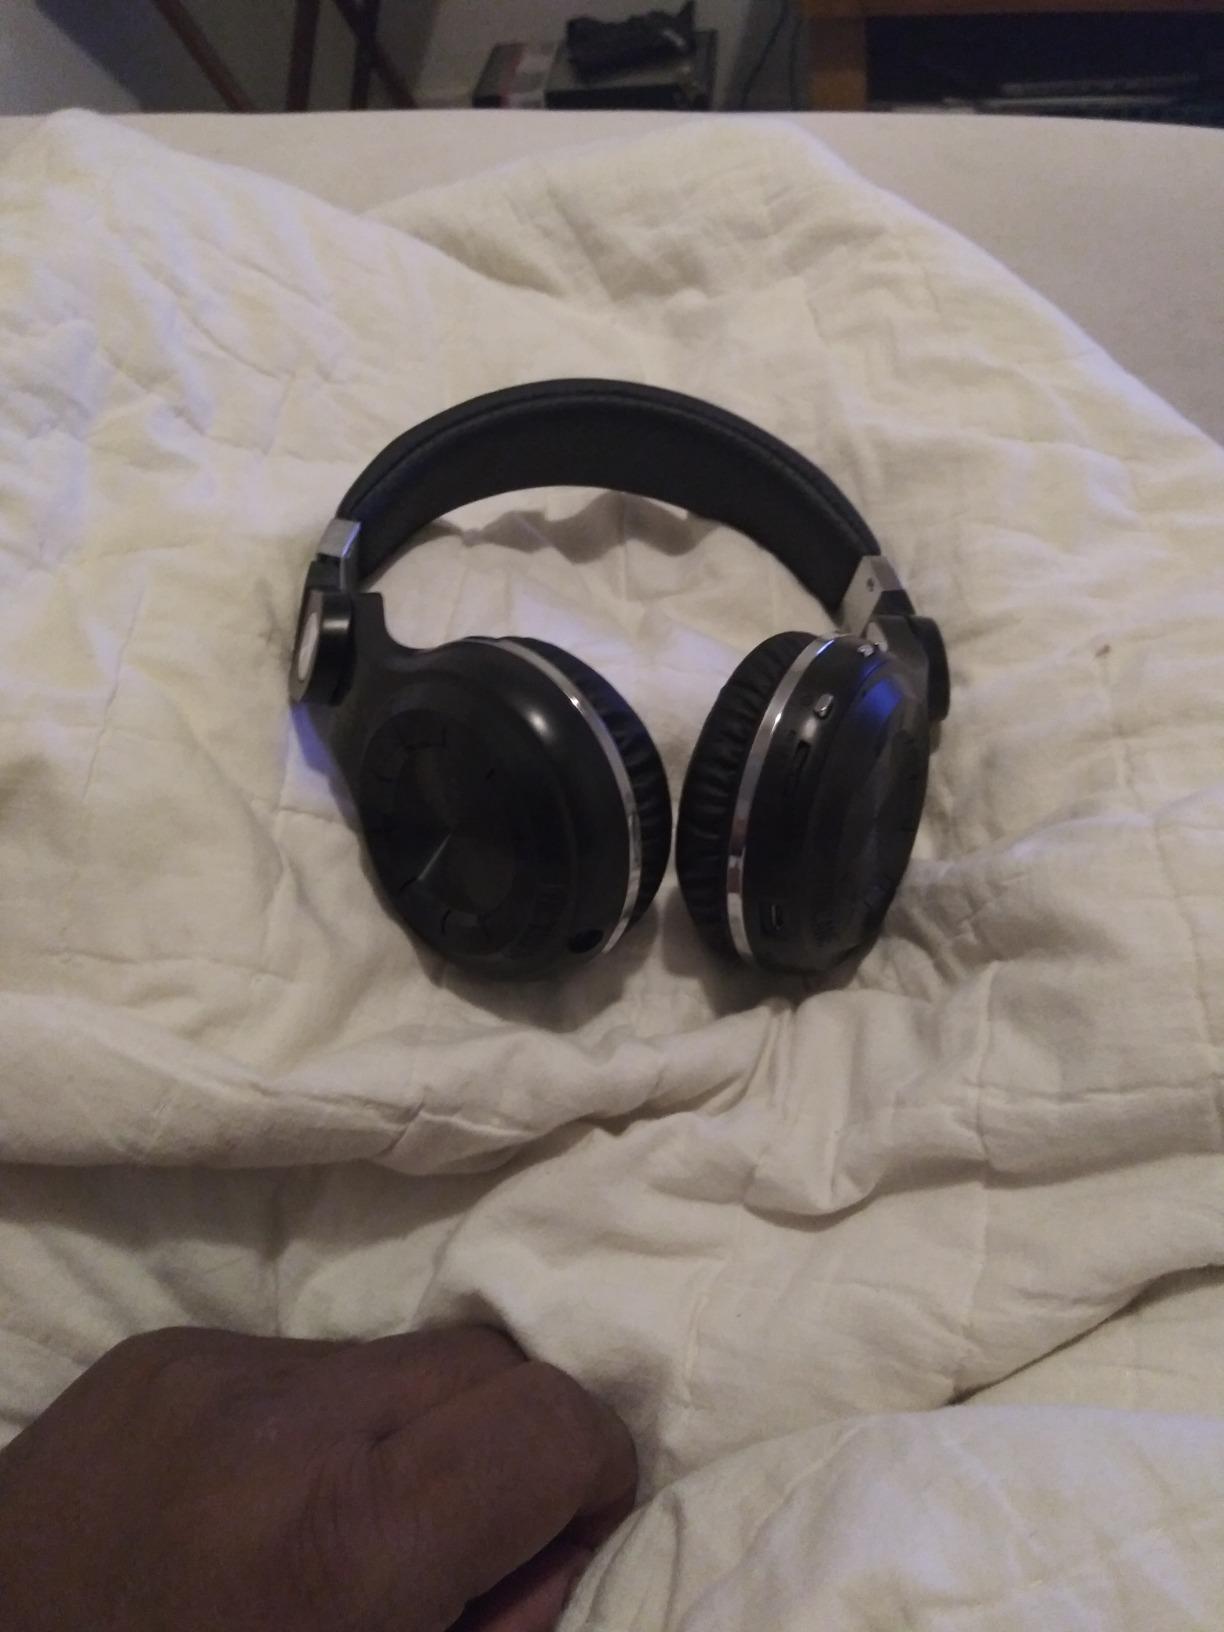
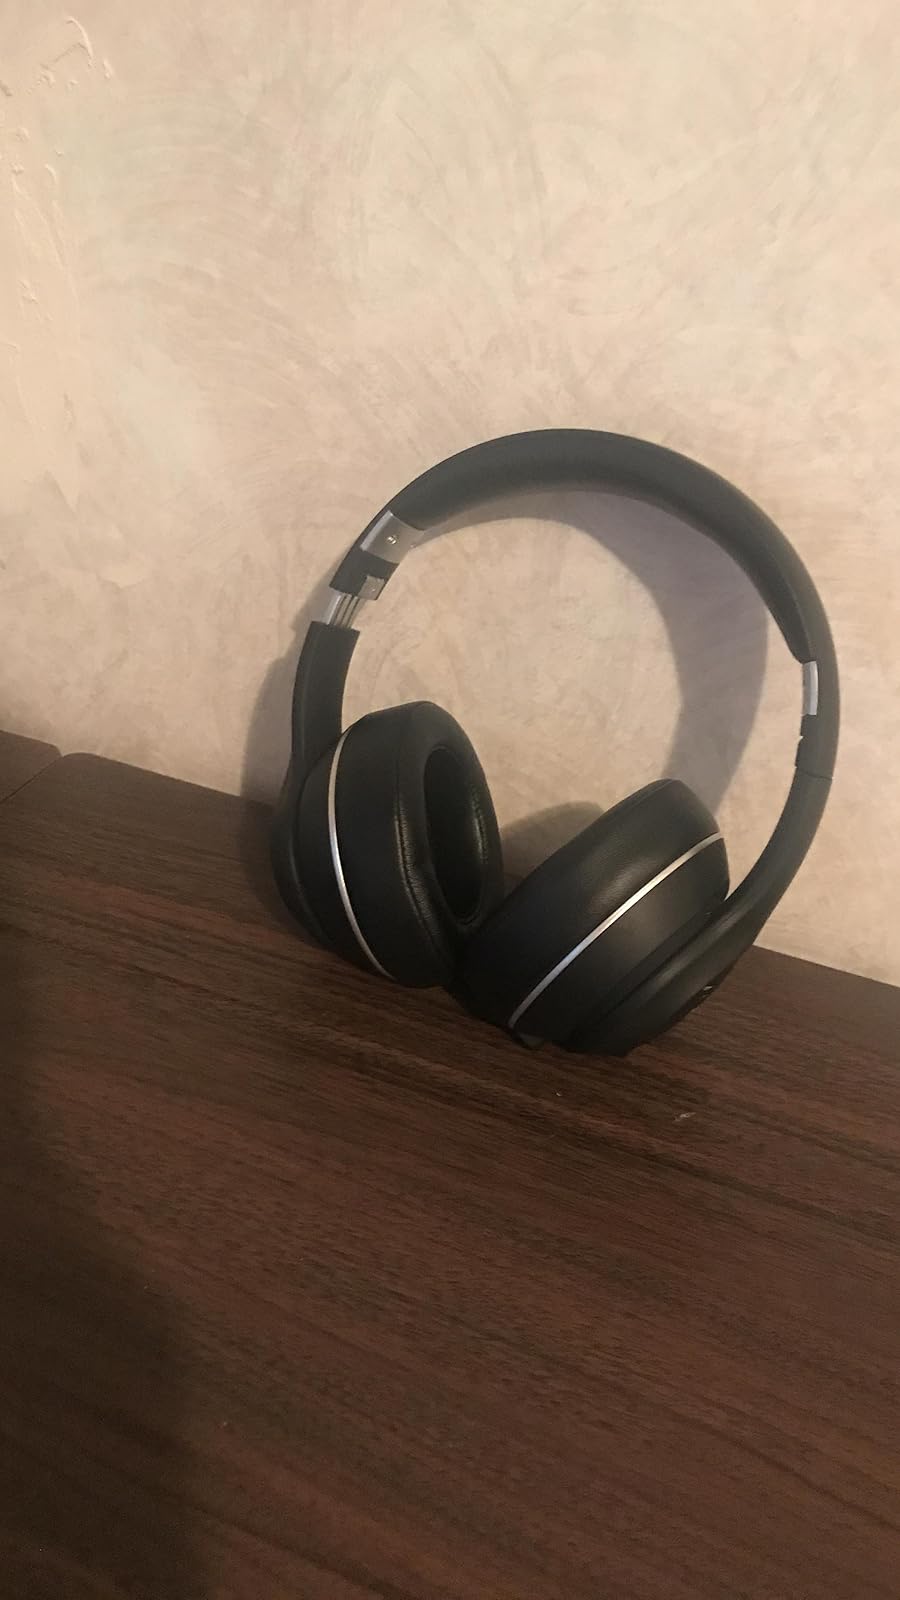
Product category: headphones
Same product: no